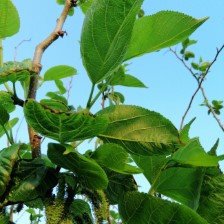
Variety: TaiwanMeacho